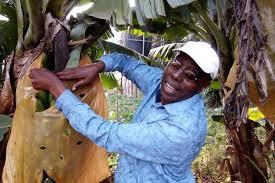
Mtu huyu amevaa kofia na shati la mikono mirefu yenye rangi ya bluu. Anafanya kazi ya kukata au kuvua majani ya mti wa ndizi au mimea mkubwa wa majani makubwa. Nyuma kuna mazingira ya kijani yenye miti mingine na majani mengi.